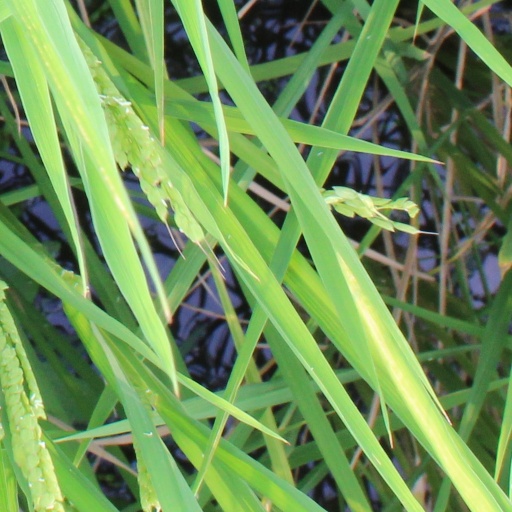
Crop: rice